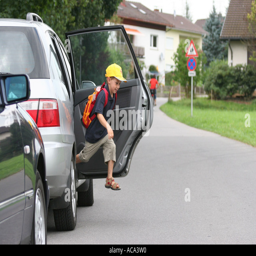
child jumps out of a car